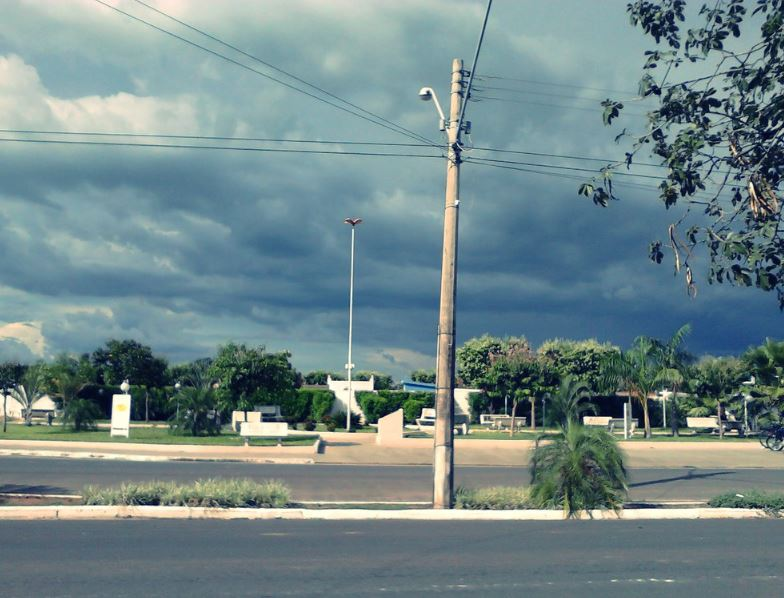
Fire: no
Smoke: no